Gëlle Fra

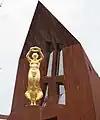
"Gëlle Fra" at Expo 2010, Shanghai

The Monument of Remembrance, usually known by the nickname of the Gëlle Fra (Luxembourgish for 'Golden Lady'), is a war memorial in Luxembourg City. It is dedicated to the thousands of Luxembourgers who volunteered for service in the armed forces of the Allied Powers during both World Wars and the Korean War as well as the Luxembourgers who volunteered in the International Brigades during the Spanish Civil War.